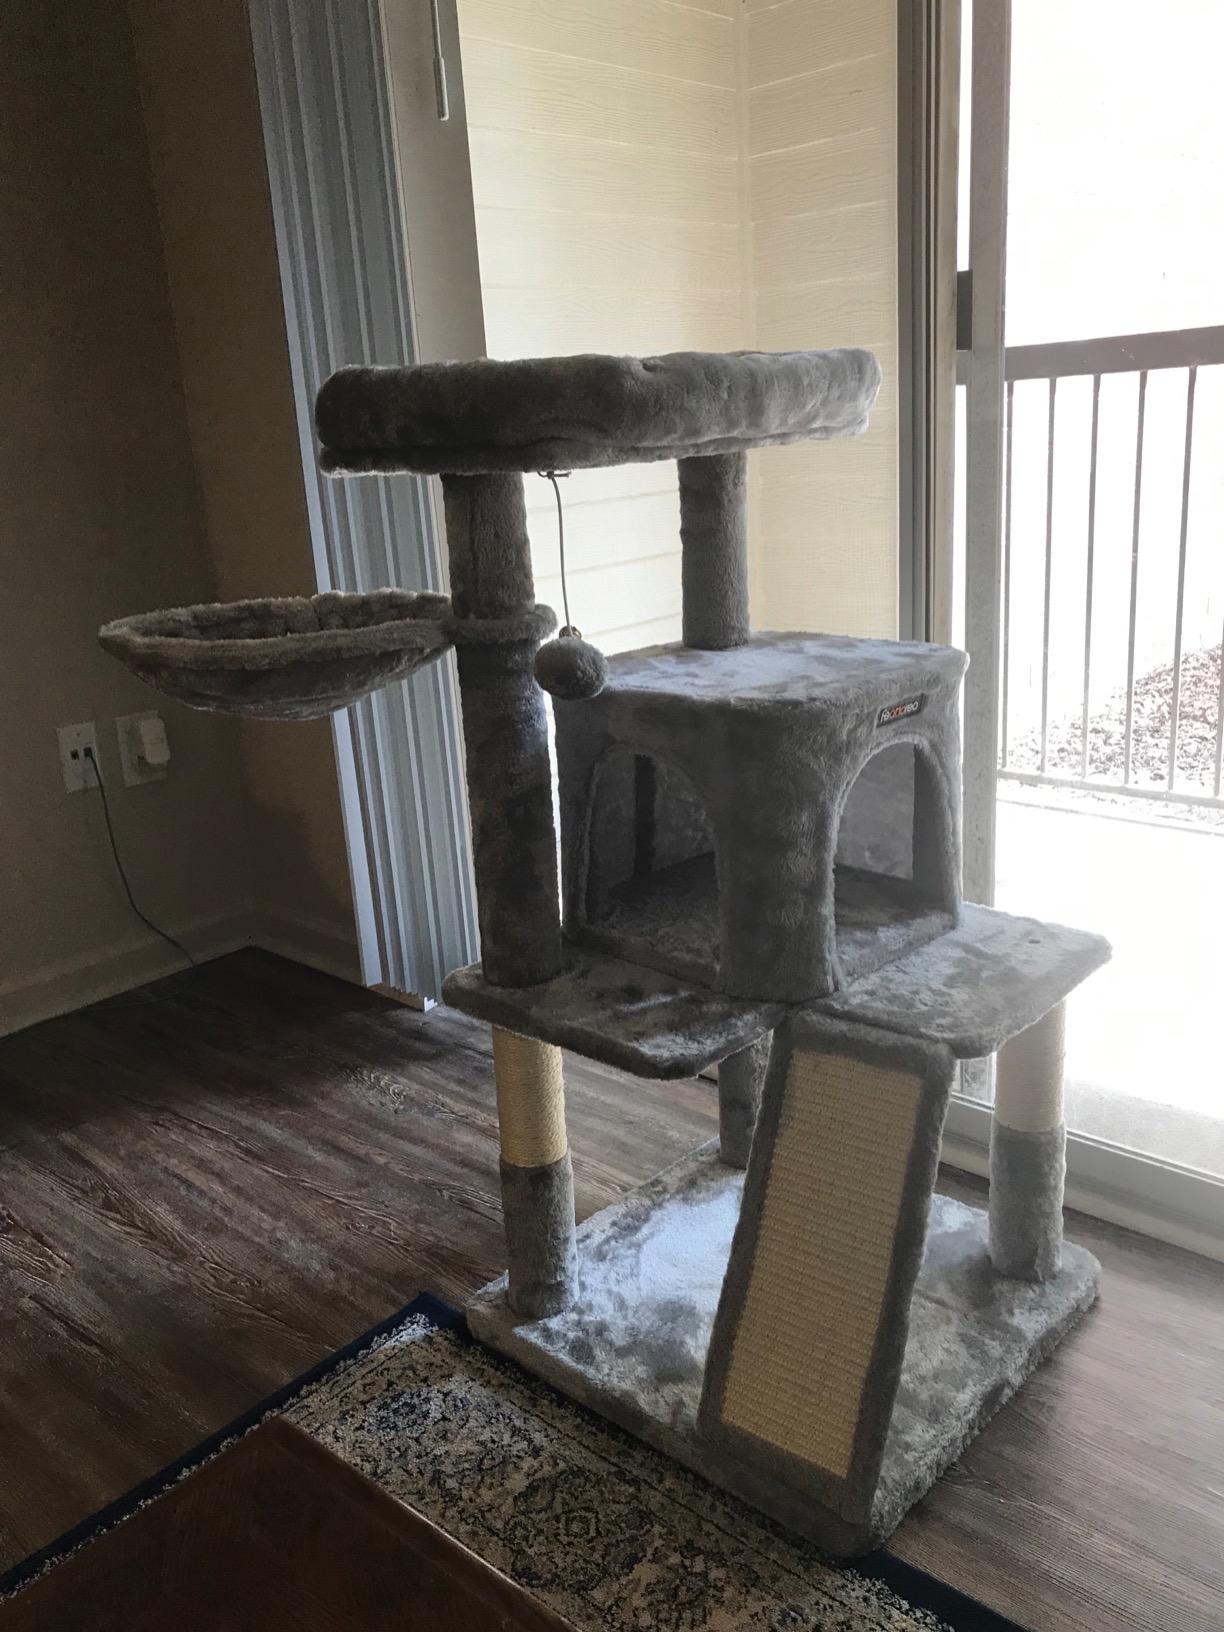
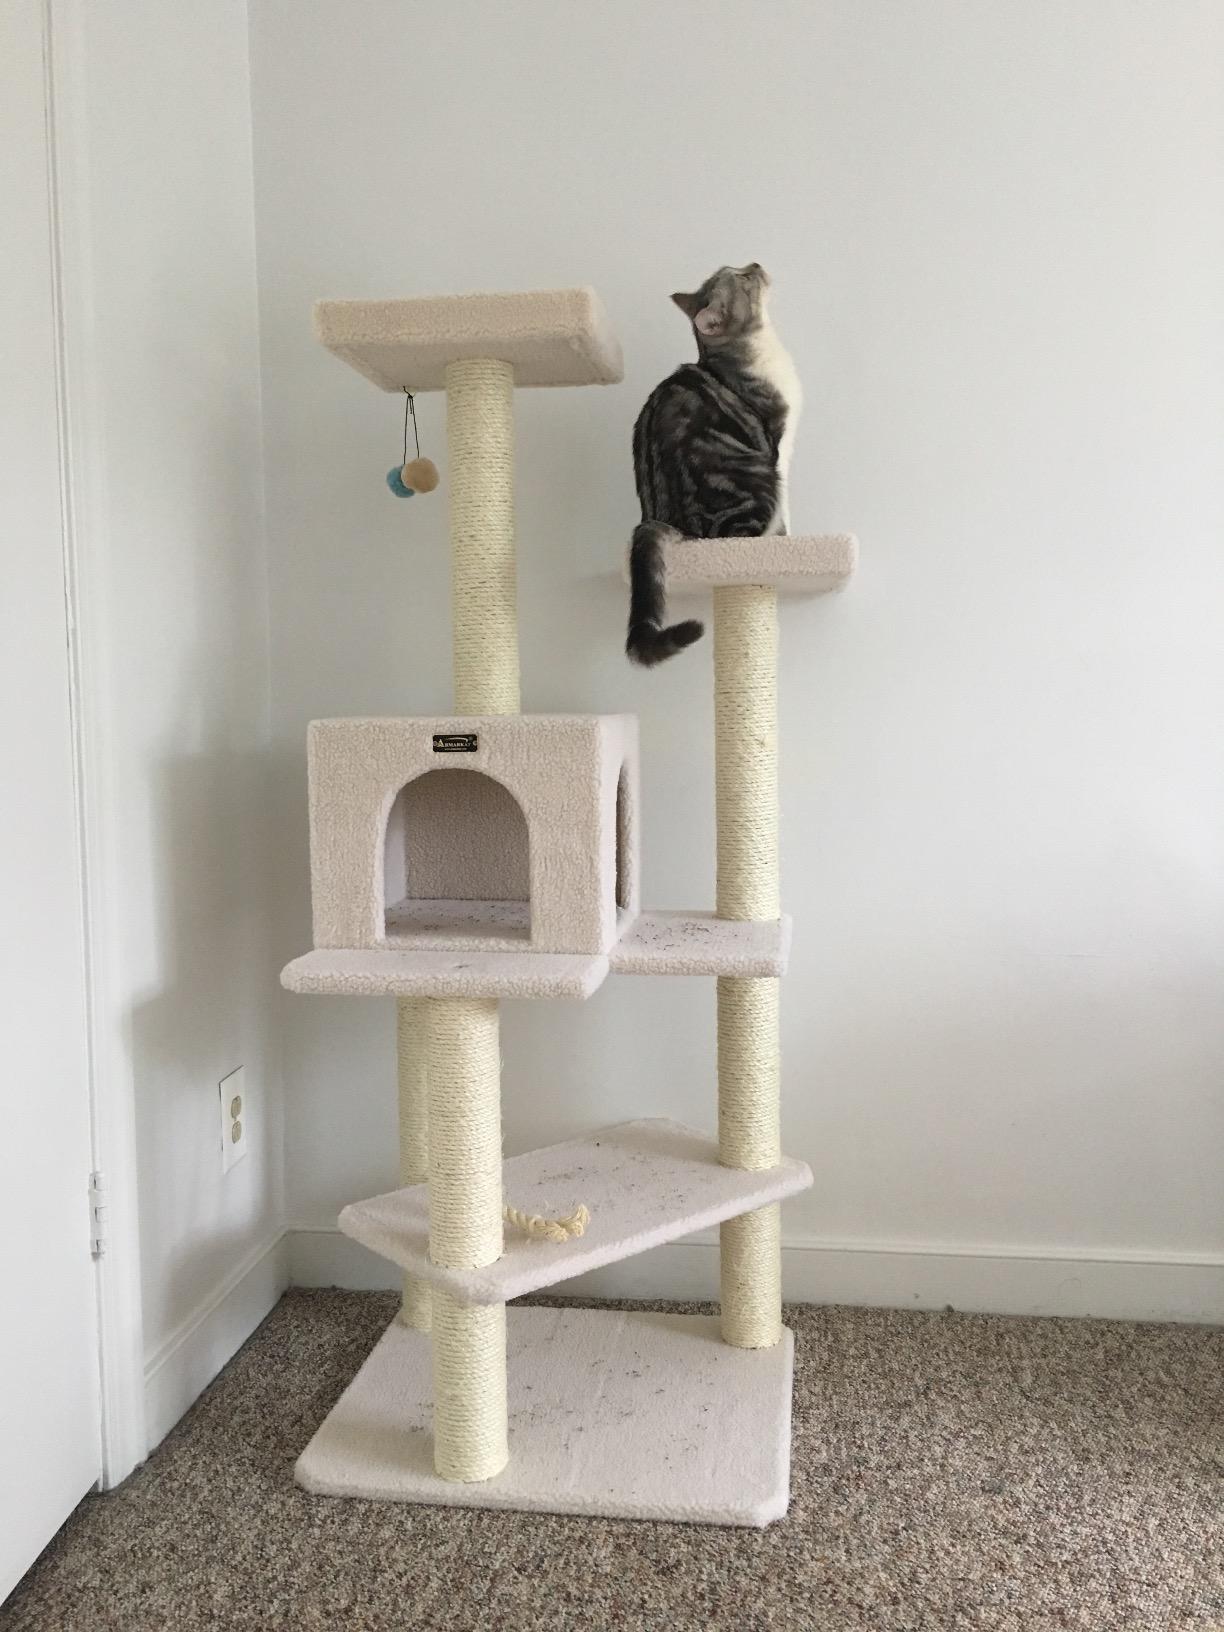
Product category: items_cat tree
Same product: no